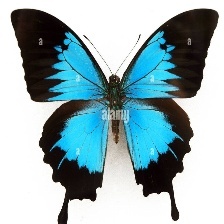
Species: ULYSES